Sino-Soviet split

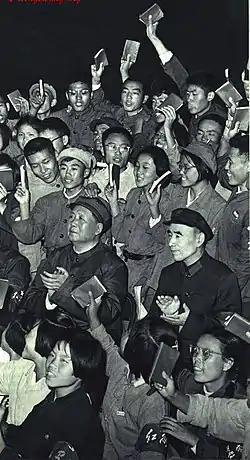
A public appearance of Chairman Mao and Vice Chairman Lin Biao among Red Guards, in Beijing, during the Cultural Revolution (November 1966)

Throughout the 1950s, Khrushchev maintained positive Sino-Soviet relations with foreign aid, especially nuclear technology for the Chinese atomic bomb project, Project 596. However, political tensions persisted because the economic benefits of the USSR's peaceful-coexistence policy voided the belligerent PRC's geopolitical credibility among the nations under Chinese hegemony, especially after a failed PRC–US rapprochement. In the Chinese sphere of influence, that Sino-American diplomatic failure and the presence of US nuclear weapons in Taiwan justified Mao's confrontational foreign policies with Taiwan (Republic of China).